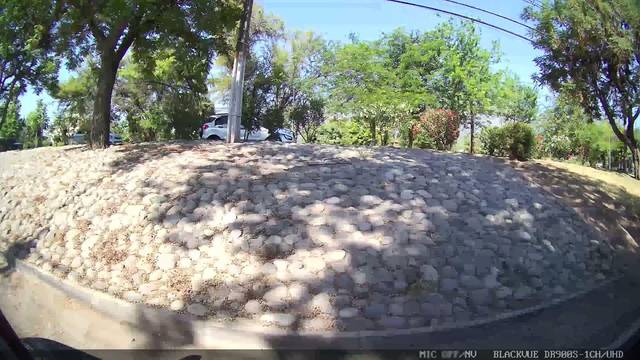
Region: Chile
Coordinates: -33.515, -70.56